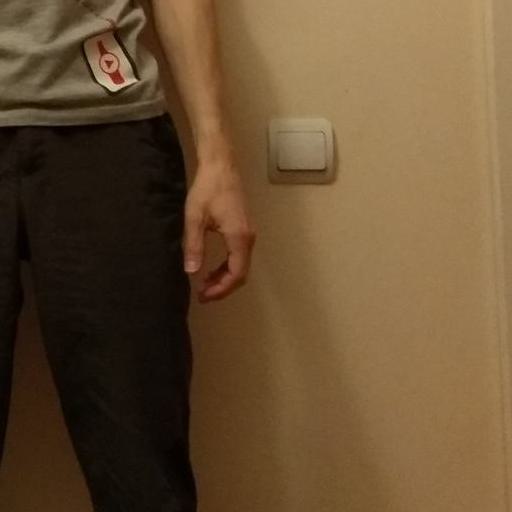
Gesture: no_gesture